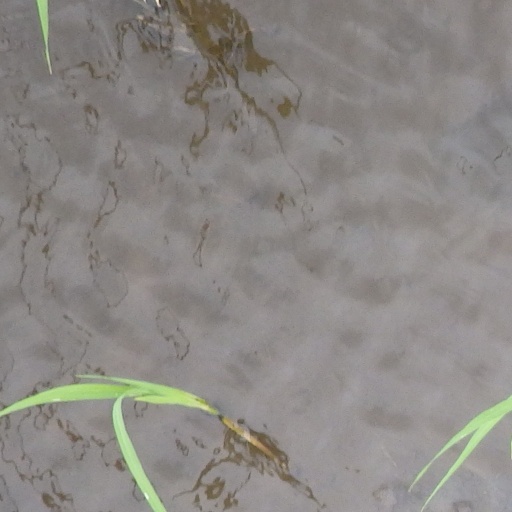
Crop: rice